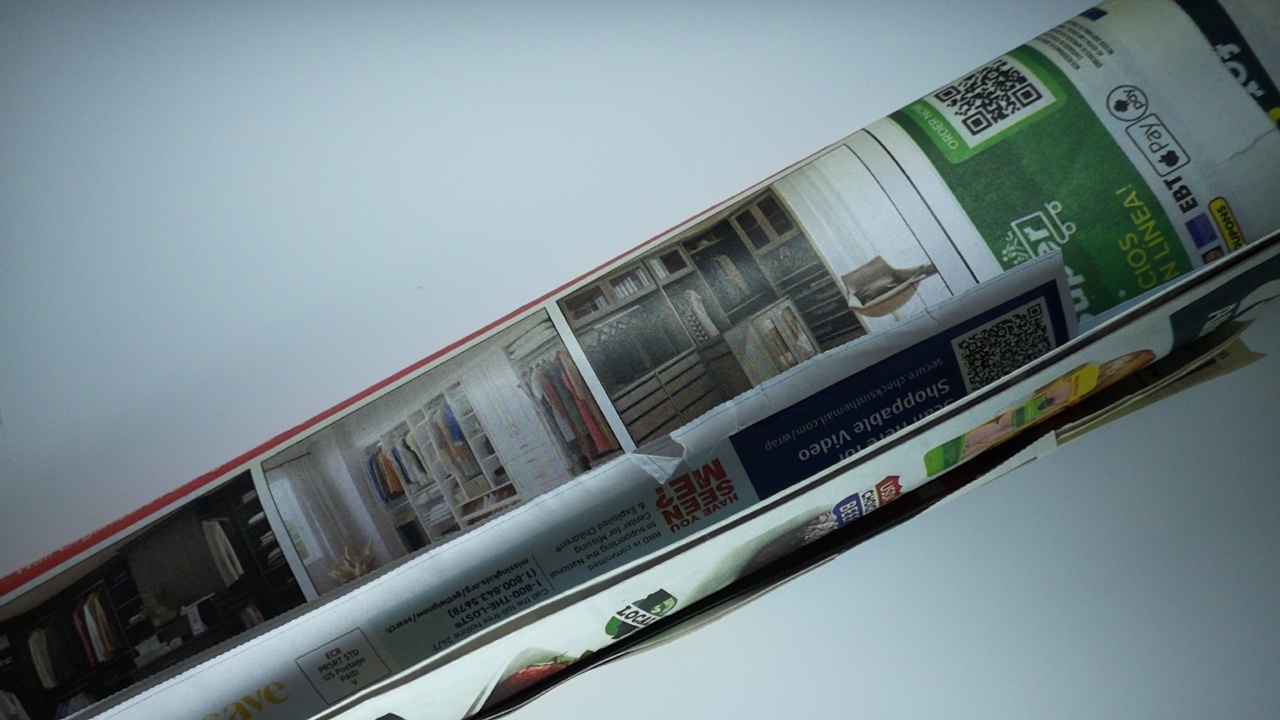
Label: recycle